Sky position (RA, Dec in degrees): 226.676, 4.965
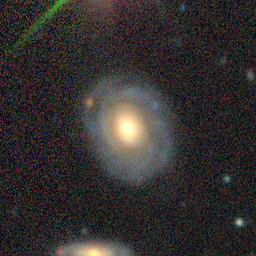
Galaxy morphology: Unbarred Tight Spiral Galaxies